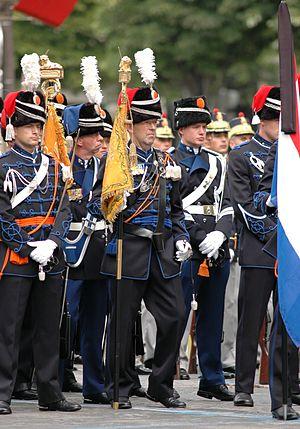
Soldats du régiment des Hussards Prince d'Orange (Regiment Huzaren Prins van Oranje) des Pays-Bas pendant le défilé du 14 juillet 2007 sur les Champs-Élysées.